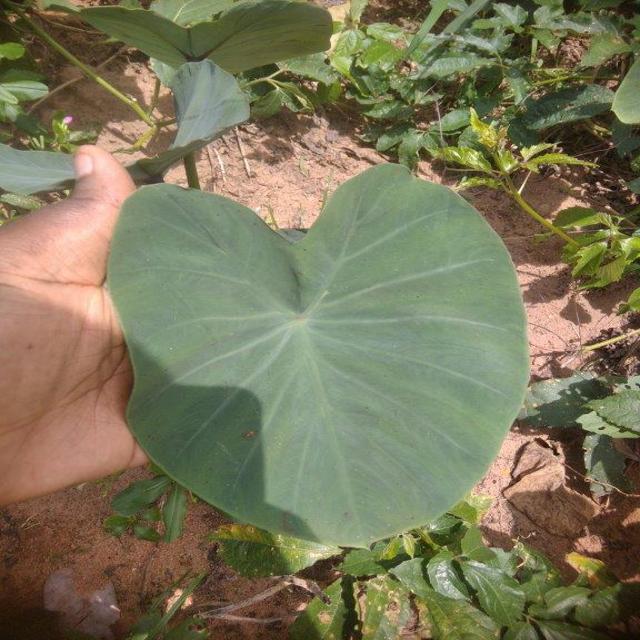
Label: Healthy